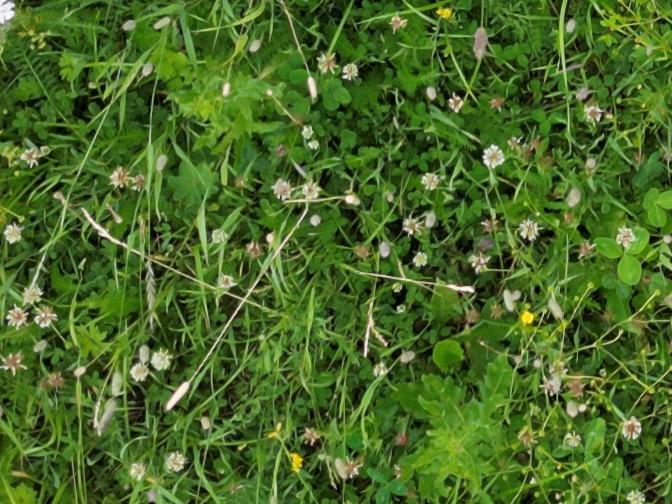
Flowers visible: yarrow flowers, yarrow flowers, yarrow flowers, yarrow flowers, yarrow flowers, yarrow flowers, yarrow flowers, yarrow flowers, yarrow flowers